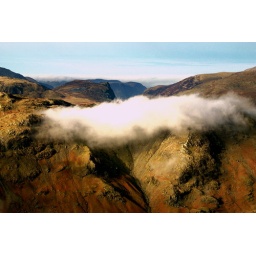
the black star above the cloud